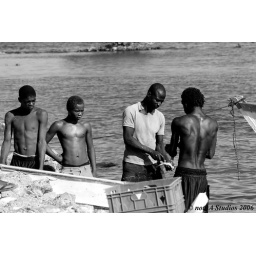
while at the fish market in Sav